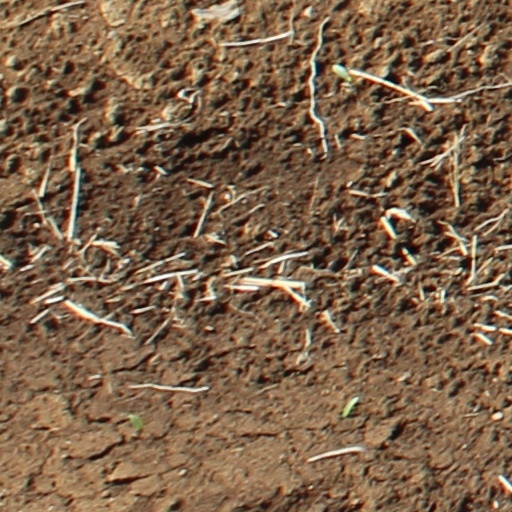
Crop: wheat